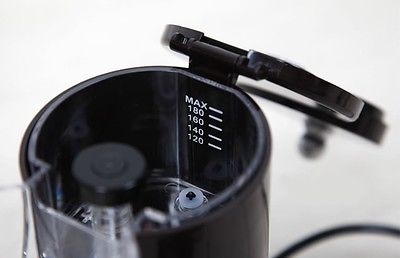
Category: coffee maker